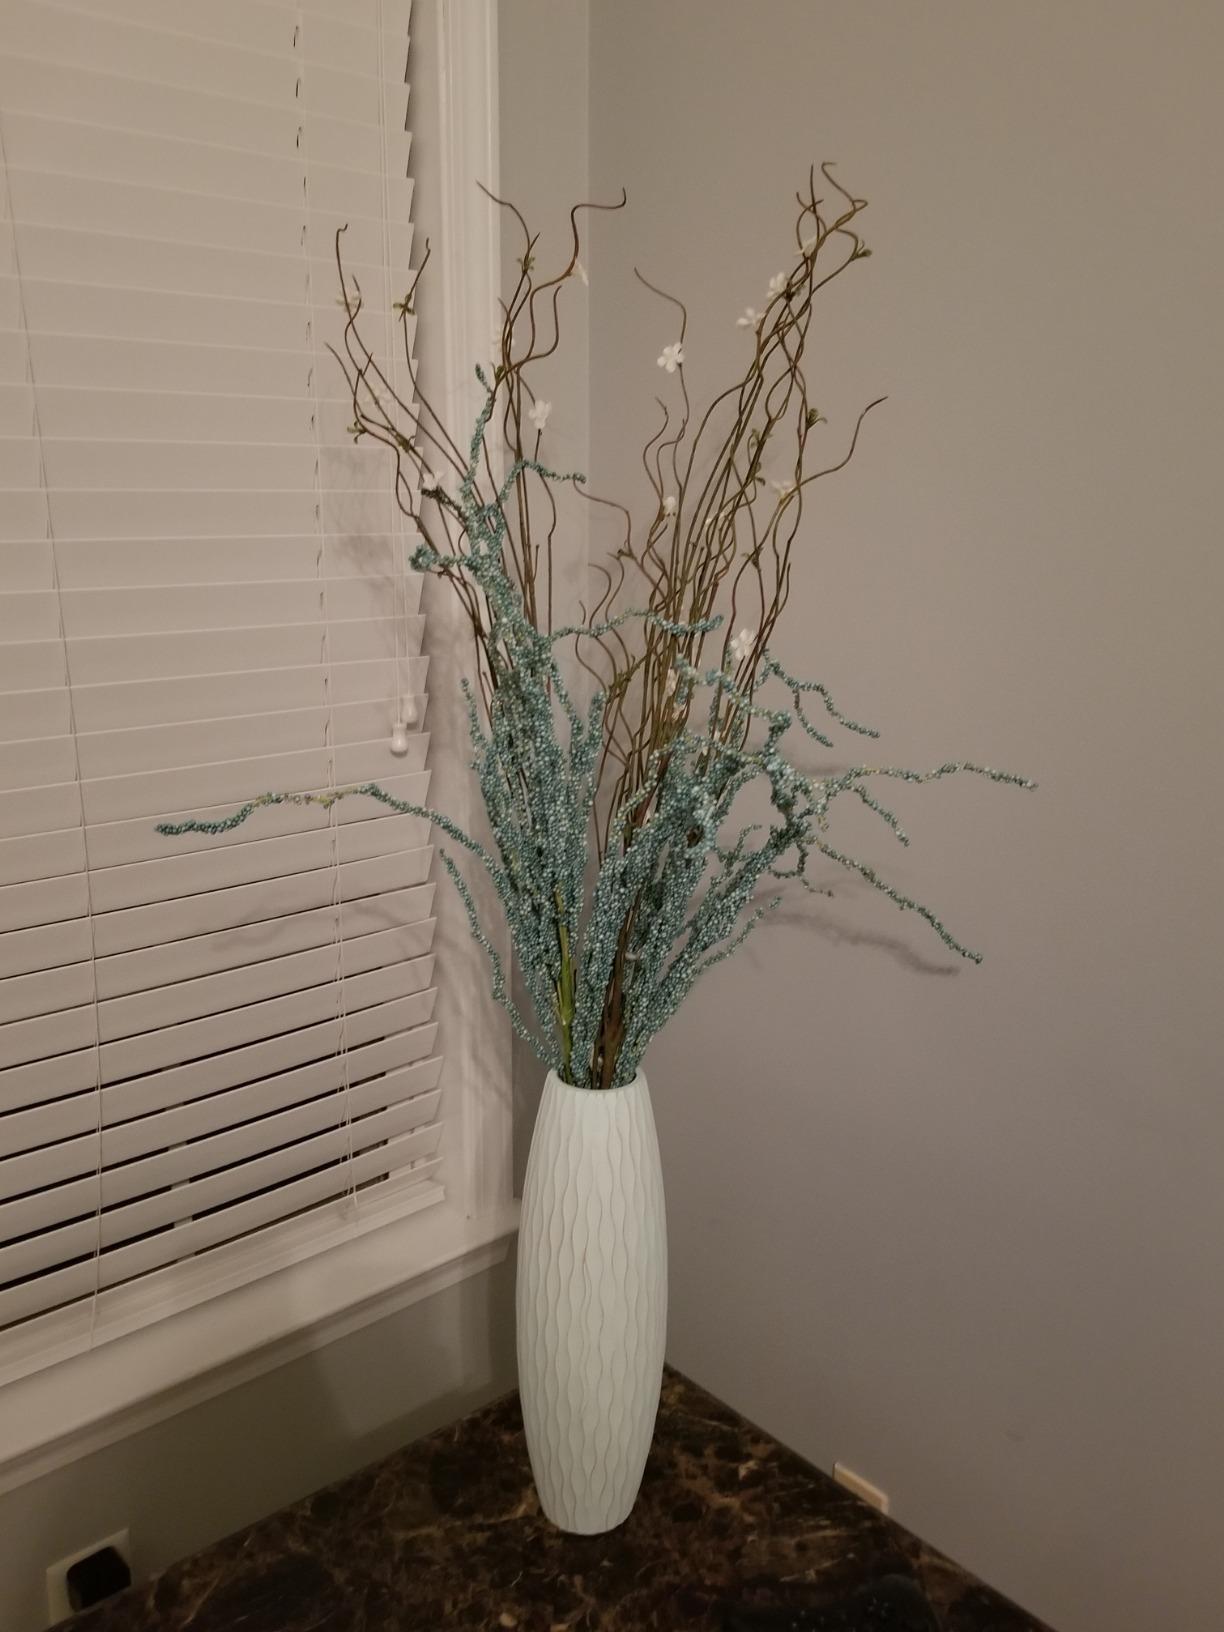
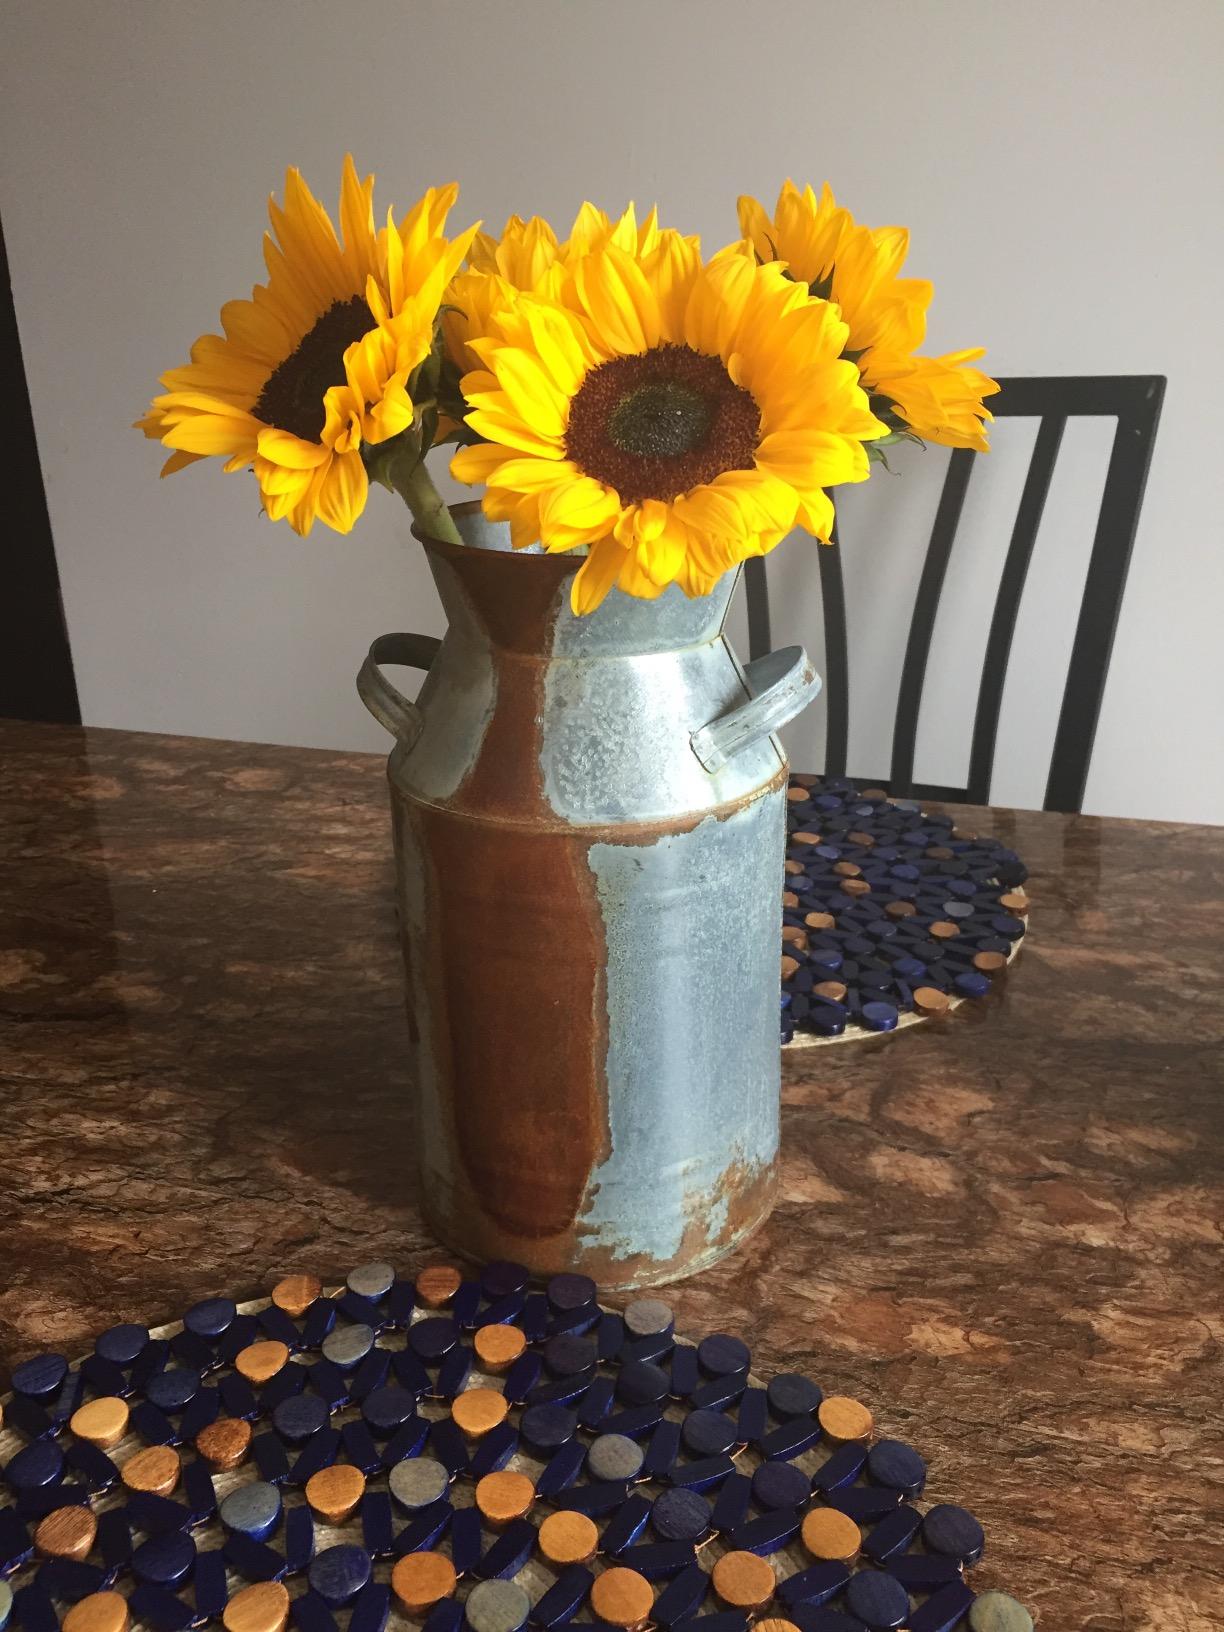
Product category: vase
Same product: no